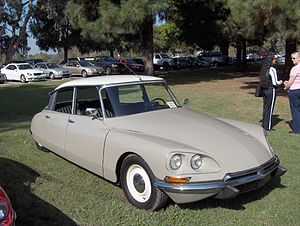
Citroën DS / Galleri
Citroën DS var en bil, produceret af den franske bilfabrikant Citroën i perioden 1955 – 1975. Citroën solgte omtrent 1.5 million D-serie biler i den tid. DS'en var kendt for sin aerodynamiske linjeføring, ualmindelig høje komfort, og avancerede teknologi.